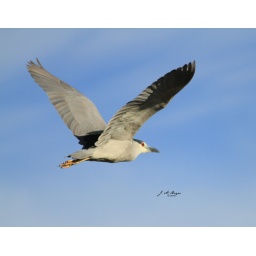
Night Heron, same bird standing by the canal, he/she just got tired of me and flew away.